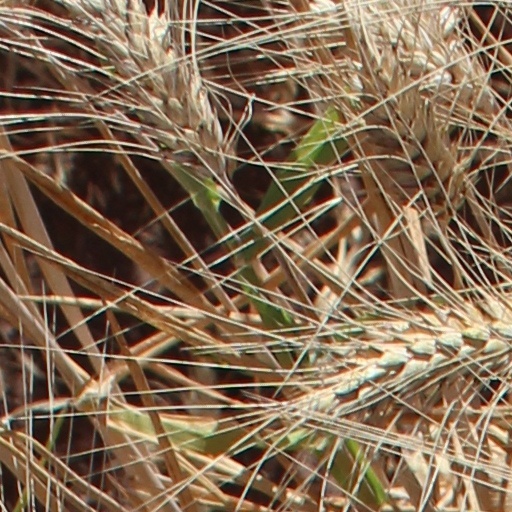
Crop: wheat